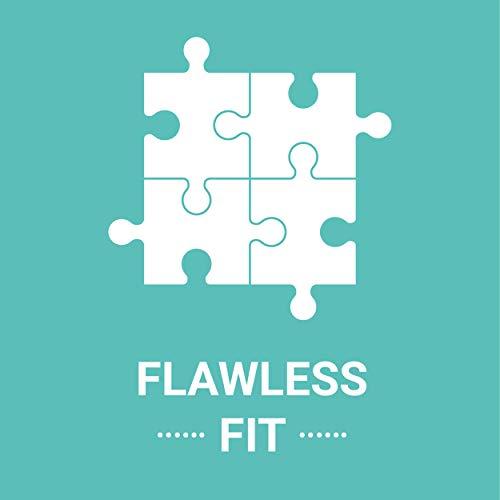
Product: Mudpuppy Unicorn Magic to Go Puzzle, 36 Pieces, Ages 3+, Travel-Friendly Bag, Made with Safe, Non-Toxic Materials
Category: Toys & Games | Puzzles | Jigsaw Puzzles
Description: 36-PIECE PUZZLE: The 36-piece Unicorn Magic to Go Puzzle is perfect for children ages 3 and older.
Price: $9.99
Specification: ProductDimensions:12x9x0.1inches|ItemWeight:5.6ounces|ShippingWeight:5.6ounces(Viewshippingratesandpolicies)|ASIN:0735356947|Itemmodelnumber:735356947|Manufacturerrecommendedage:36months-5years